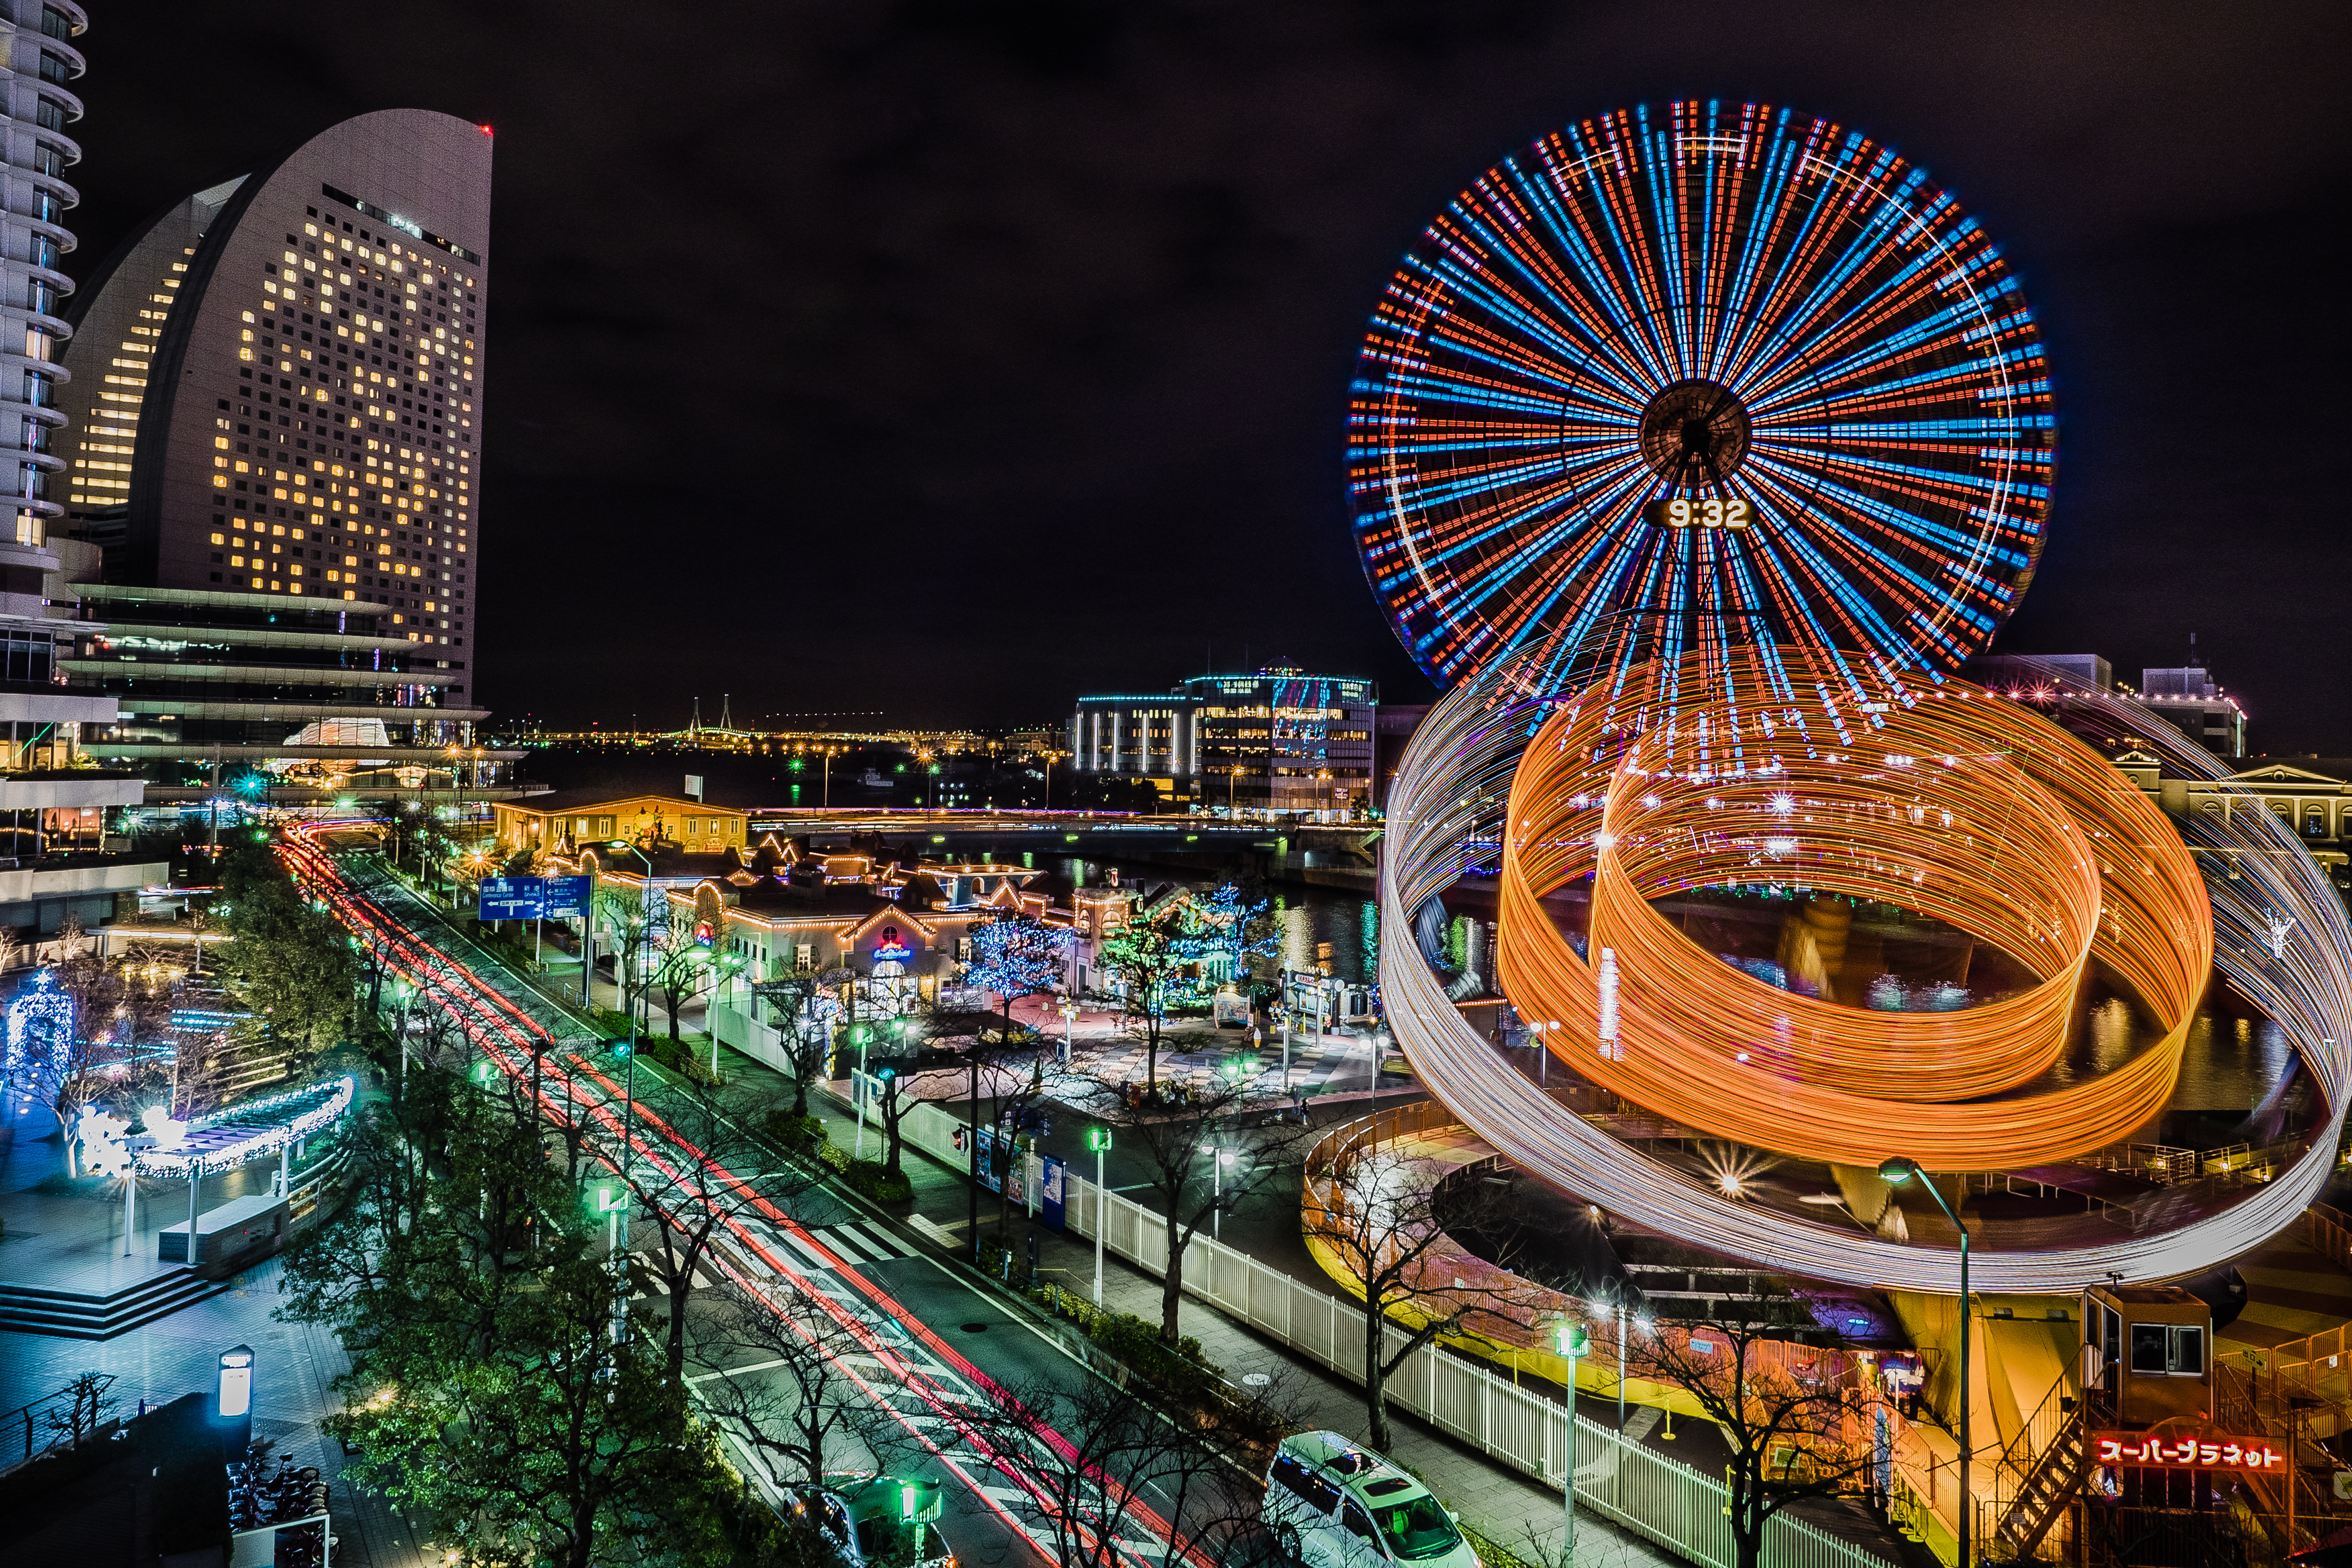
night, building, city, skyscraper, cityscape, ferris wheel, landmark, japan, nightphotography, amusementpark, longexposure, tourist attraction, yokohama, casino, nightview, omdem1, yokohamacosmoworld, metropolis, shopping mall, geographical feature, human settlement, metropolitan area